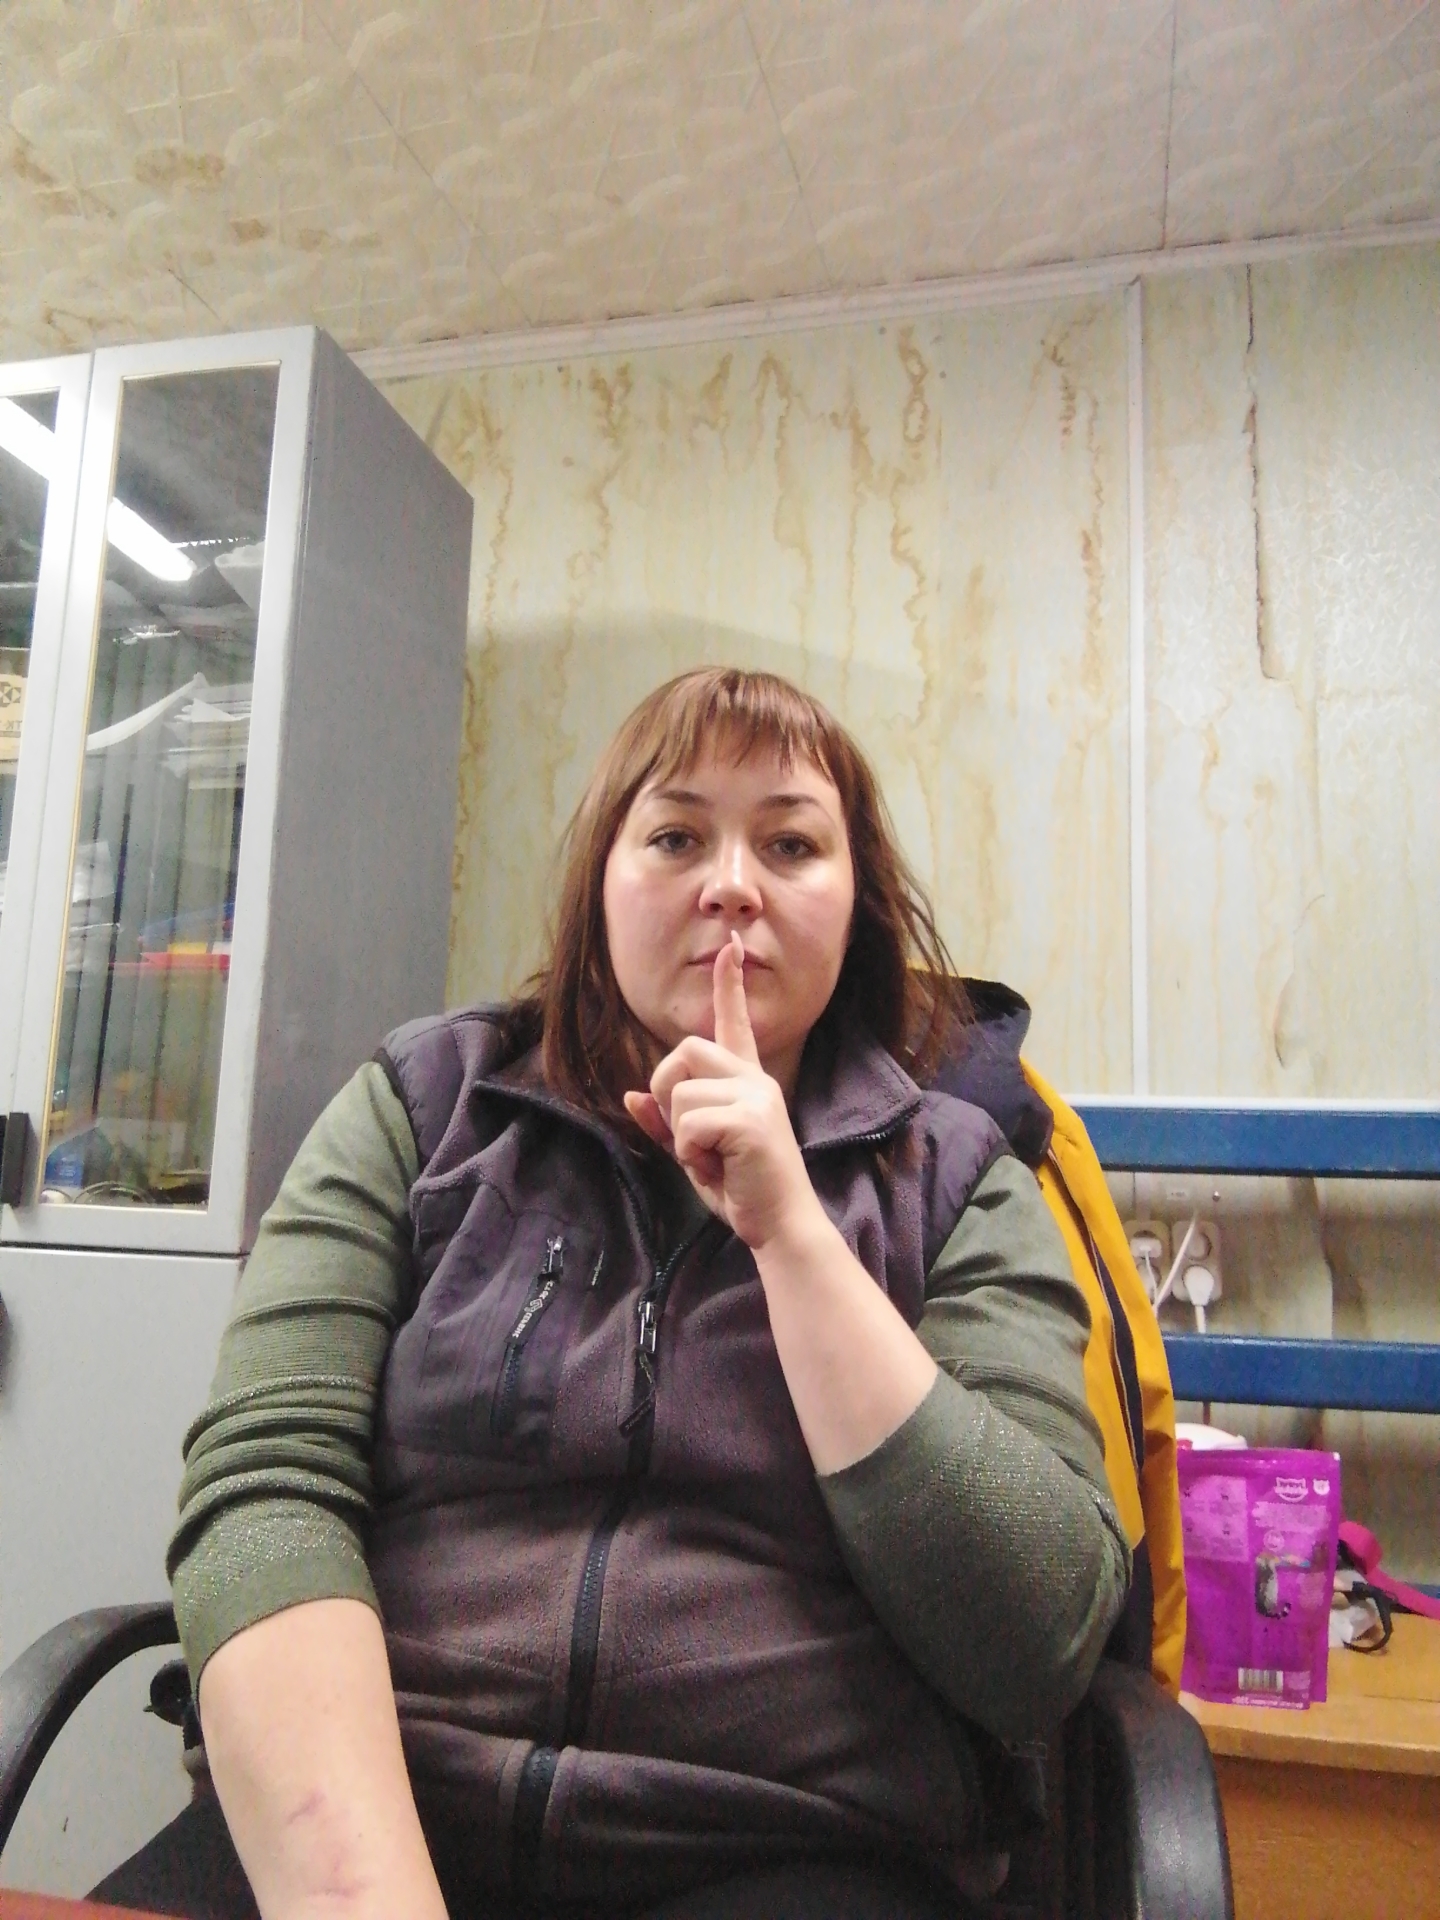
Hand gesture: mute